Pearl Brewing Company

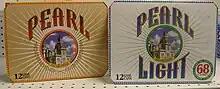
Cases of Pearl and Pearl Light today

Pearl, Pearl Light, and Country Club are still available to this day, but only in small volumes and in select markets such as Texas and Oklahoma. Today's distribution is greatly reduced from the 47-state coverage Pearl's beers once enjoyed. In addition, the variety in which Pearl's beers were available has also decreased. Although previously produced and sold in every form, such as bottles, cans, and kegs, the current iteration of Pearl is only available in 12-packs of 12-oz. cans. Likewise Country Club has been reduced to only 40-oz. bottles. Many who have tasted Pearl before and after the Pabst merger claim the formula has changed; customers say today's Pearl tastes like a weaker version of Budweiser. Officially, though, Pabst claims the formula used for today's Pearl is the same that was originally bought by the San Antonio Brewing Association back in 1886.